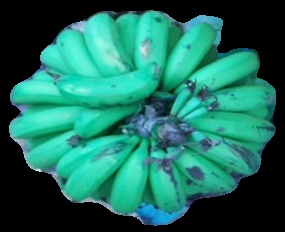
Variety: pachbale
Grade: grade2